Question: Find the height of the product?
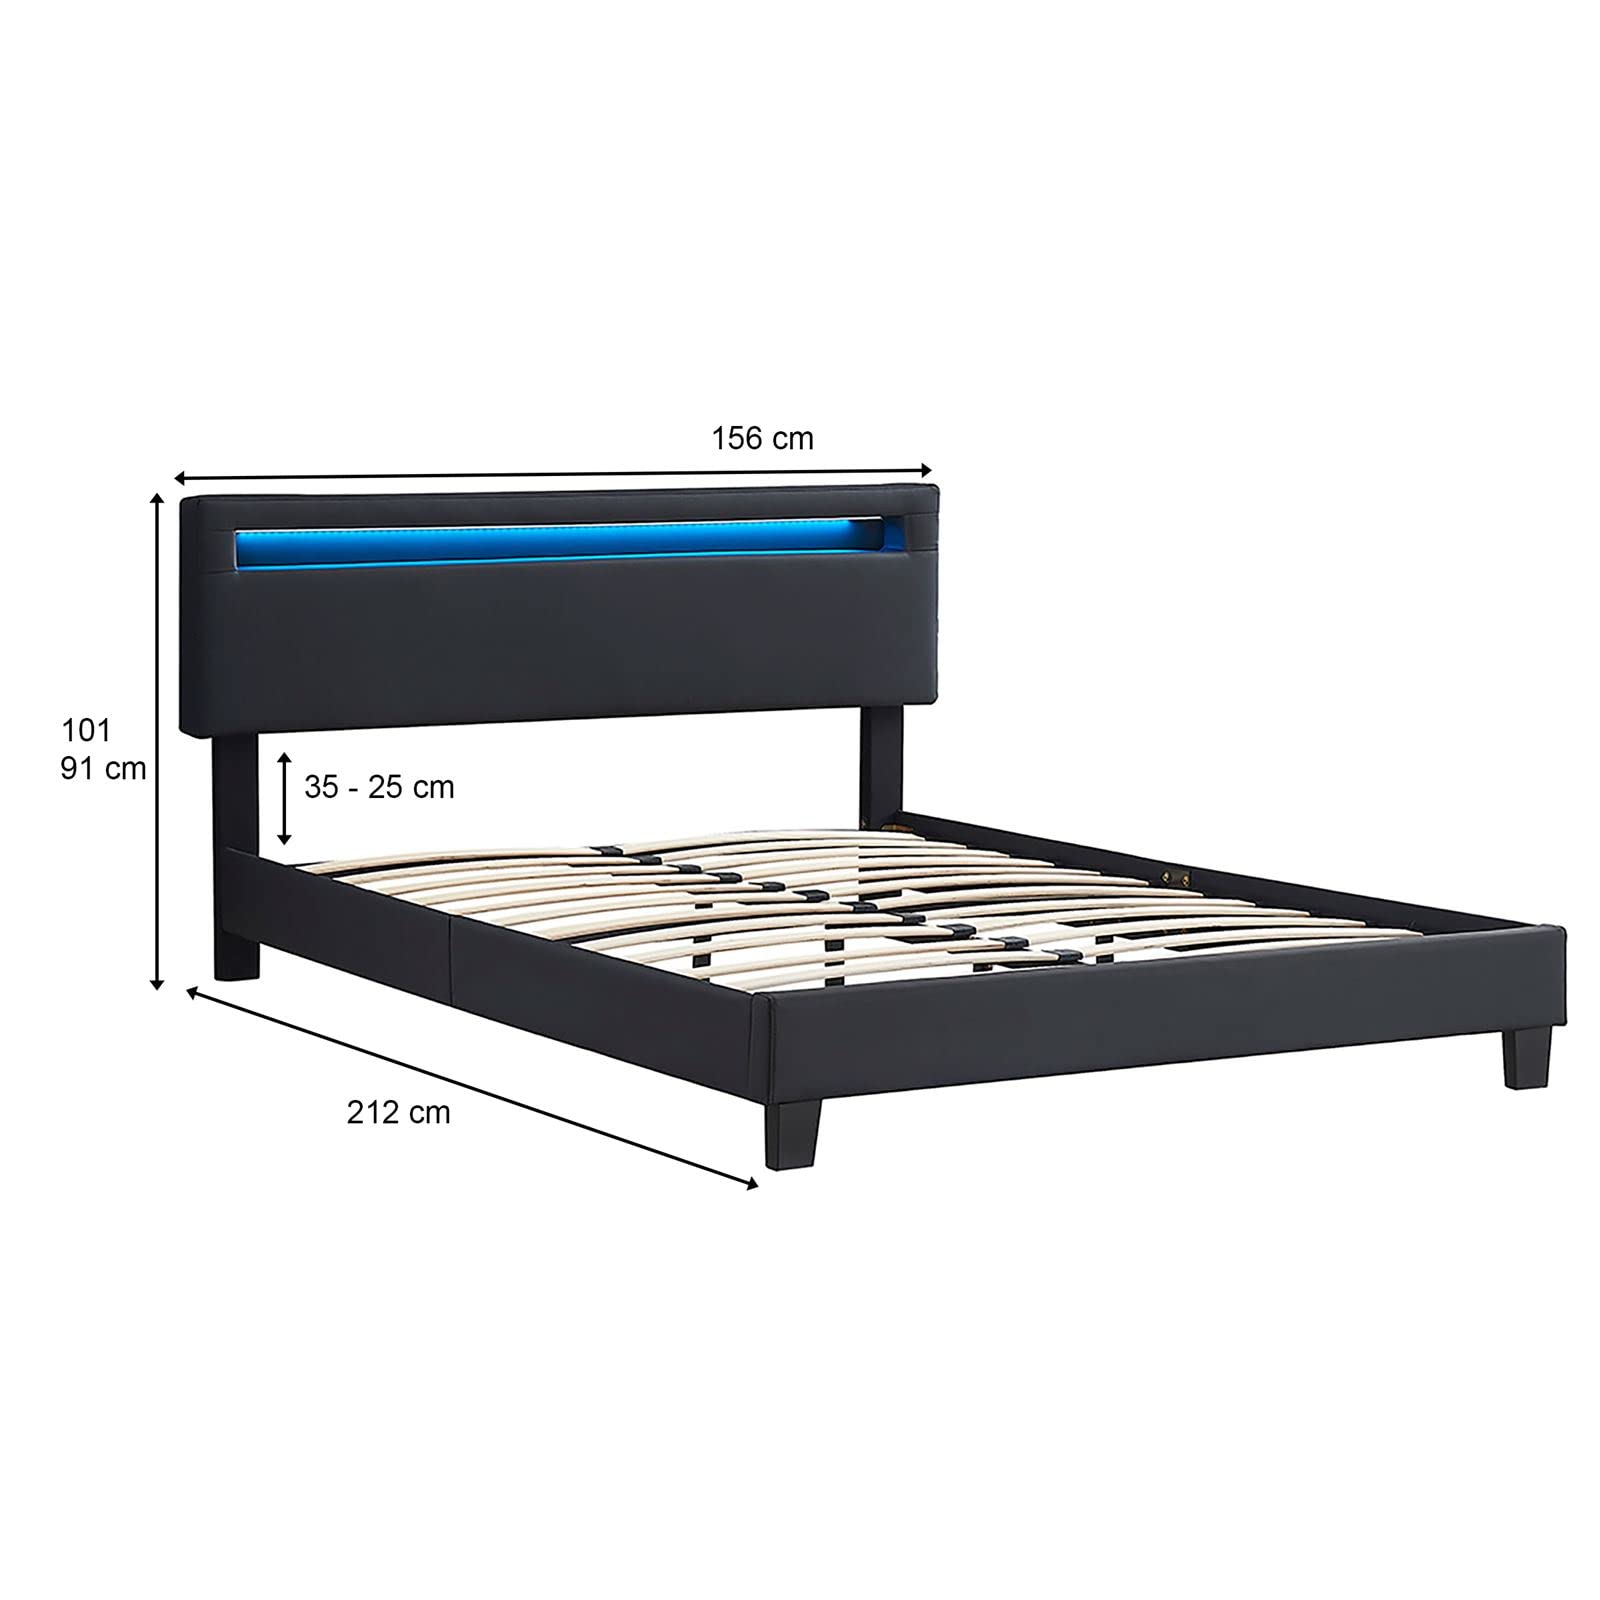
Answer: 101.0 centimetre